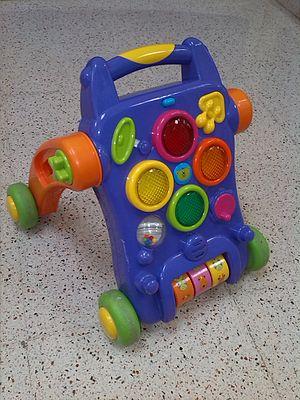
Un trotteur, appelé aussi dans les années 1920 promenette ou trotte-bébé, est un petit appareil roulant, à hauteur d’appui pour les jeunes enfants qui le font avancer par leurs mouvements, sans courir le risque de tomber. Ce tuteur à roulettes est généralement conçu pour des enfants âgés entre 4 et 16 mois et est notamment utilisé pour favoriser leur apprentissage de la marche.